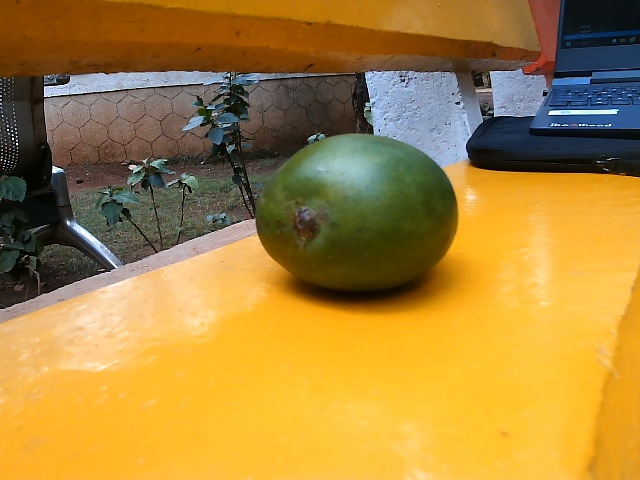
Label: Raw_Mango